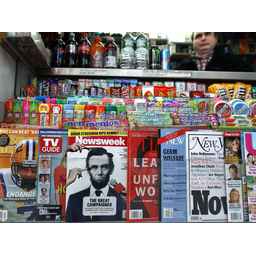
Label: paper